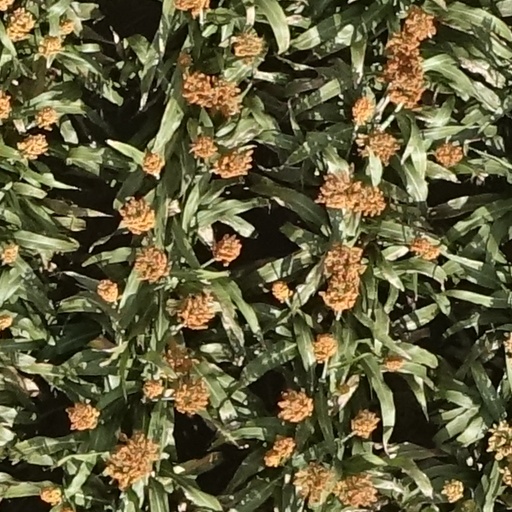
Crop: sorghum